Beijing–Guangzhou railway

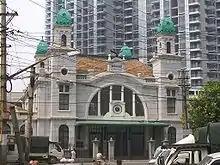
Dazhimen Station in Hankou, the original southern terminal of the Jinghan railway

The Jingguang railway was originally two independent companies: the Beijing–Hankou railway in the north from Beijing to Hankou, and the Guangdong–Hankou railway in the south from Wuchang to Guangzhou. Hankou and Wuchang were cities on opposite sides of the Yangtze River that became part of the present city of Wuhan in 1927.